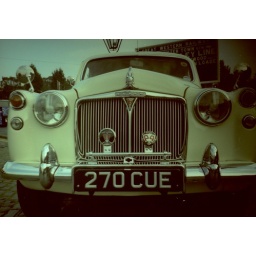
more classic cars - this time crossprocessed elitechrome in a Hanimex 35HS (cheapo plastic camera)